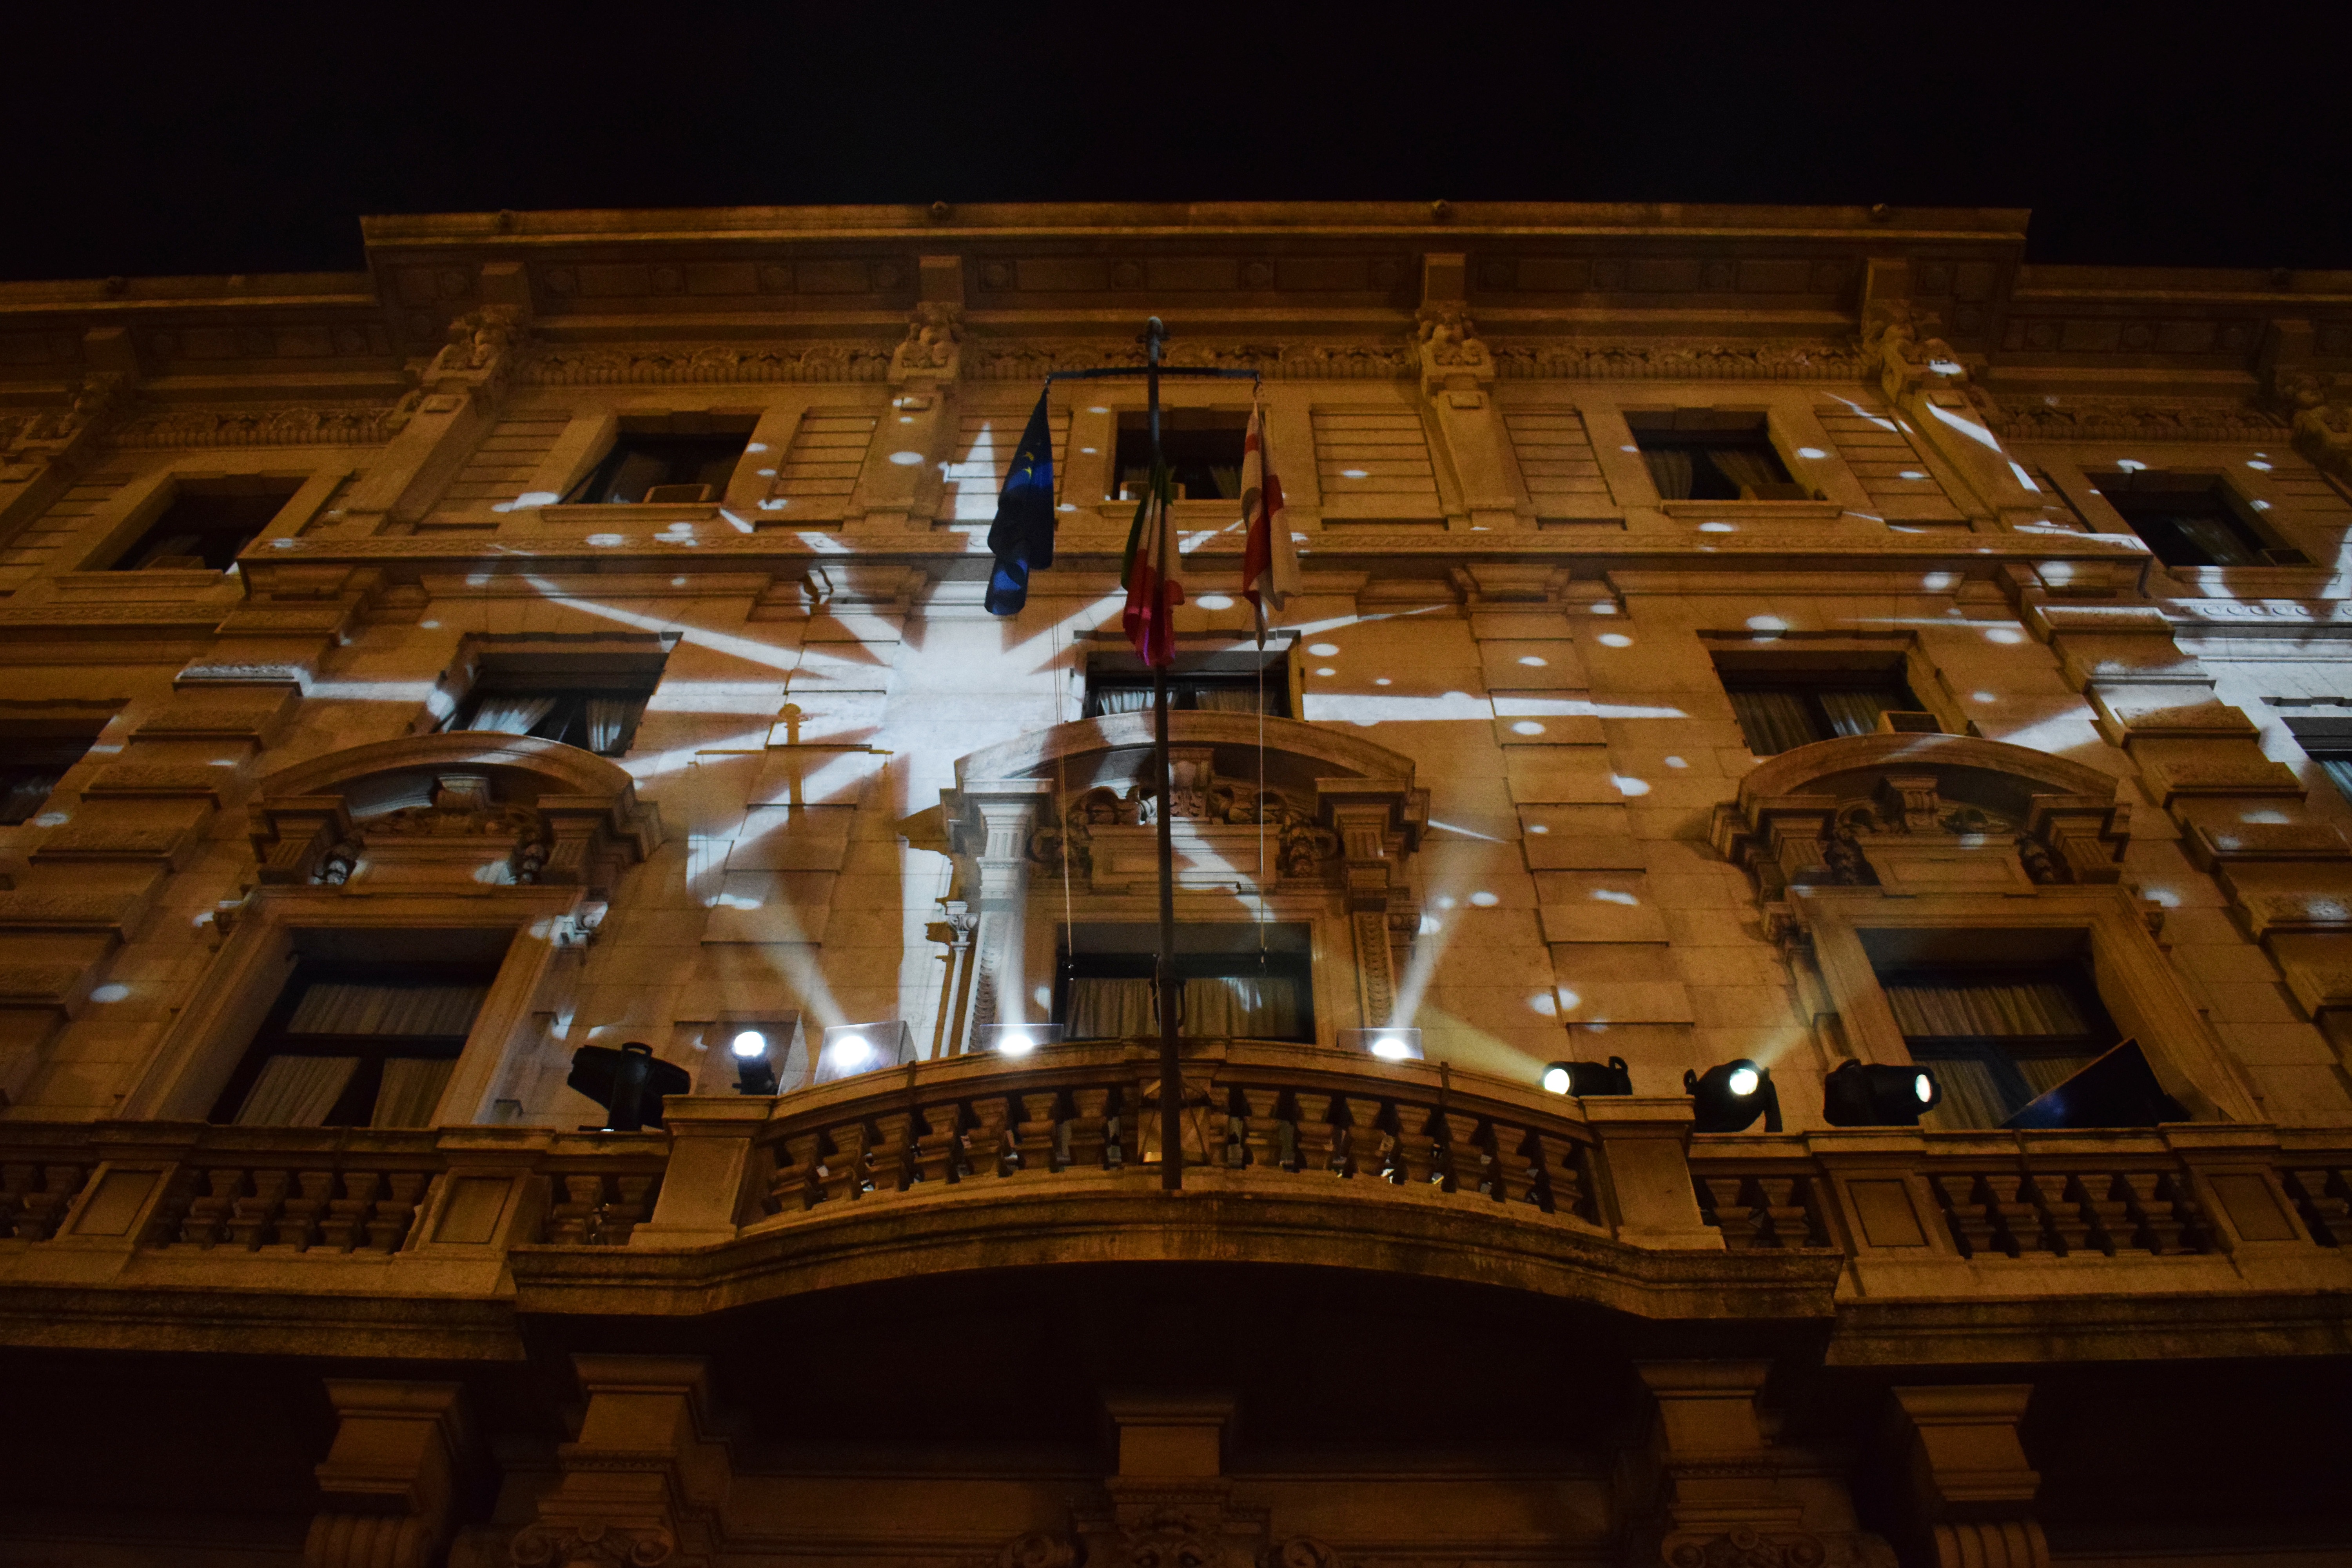
architecture, night, building, evening, opera house, landmark, cathedral, place of worship, theatre, ancient history